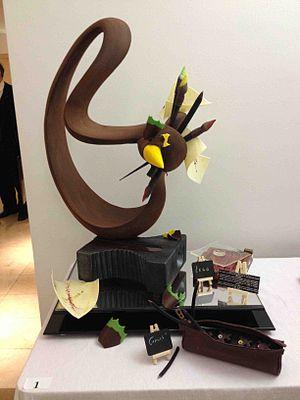
Piece de Martin Ducout
Le Chef-d'œuvre en compagnonnage est l'œuvre que réalise un compagnon du Devoir. De nos jours, les compagnons utilisent plutôt le mot travail d’adoption pour devenir aspirant ou travail de réception pour devenir compagnon. Il réunit toutes les difficultés tant dans le dessin que dans le travail des matériaux.
Le pâtissier est un artisan ou un ouvrier spécialisé dans la fabrication des pâtisseries. Dans le commerce de détail, le métier de pâtissier est souvent couplé à d'autres activités proches : boulanger, chocolatier, confiseur, glacier, voire traiteur.